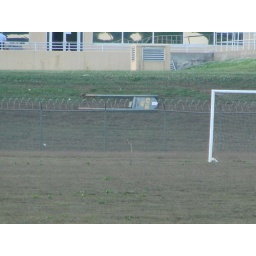
The Heartland Park sign on the hill by the water treatment plant.